Only Yesterday (1991 film)

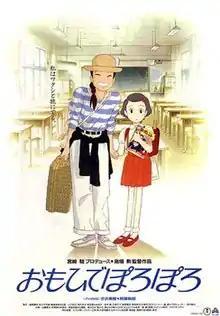
Theatrical release poster

is a 1991 Japanese animated drama film written and directed by Isao Takahata, based on the 1982 manga "Omoide Poro Poro" by Hotaru Okamoto and Yuko Tone. Produced by Toshio Suzuki, it was animated by Studio Ghibli for Tokuma Shoten, Nippon Television Network and Hakuhodo, and distributed by Toho. The film follows a twenty seven year-old Taeko Okajima as she takes a holiday with her relatives in the country, during the course of her trip she reminisces about her life when she was ten. The ending theme song is a Japanese translation of Amanda McBroom's composition "The Rose".